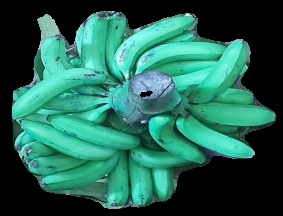
Variety: pachbale
Grade: grade3